2006 Country Music Association Awards

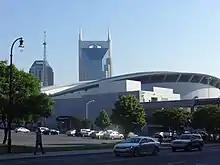
The former, Gaylord Entertainment Center in Nashville, Tennessee.

The 2006 Country Music Association Award, 40th Annual Ceremony, took place on November 6, 2006, and was the first ceremony to be held at the Gaylord Entertainment Center in Nashville, Tennessee. This was also the first ceremony to be broadcast live from ABC. Brooks & Dunn, and Brad Paisley led with 6 nominations each including Album of the Year, and Entertainer of the Year.